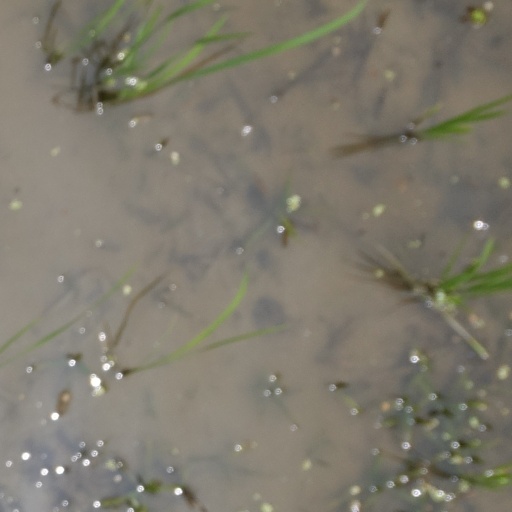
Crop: rice